Von Hippel–Lindau disease

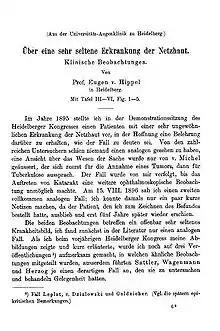
Original Von Hippel's description of disease

The German ophthalmologist Eugen von Hippel first described angiomas in the eye in 1904. Arvid Lindau described the angiomas of the cerebellum and spine in 1927. The term "Von Hippel–Lindau disease" was first used in 1936; however, its use became common only in the 1970s.